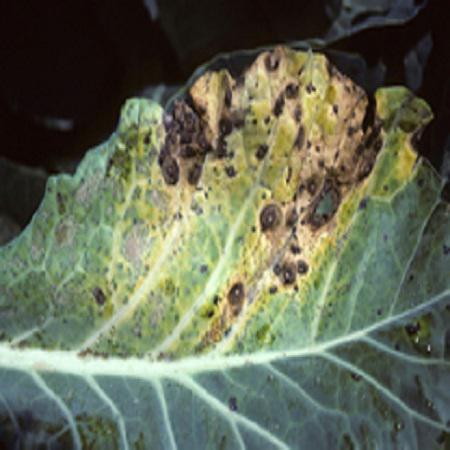
Plant: Broccoli
Disease: broccoli alternaria leaf spot